Second Battle of the Odon

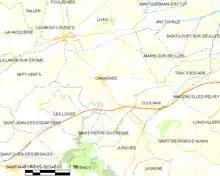

The 107th RAC had no losses and recovered a tank lost in the previous attack. A smoke barrage enabled the raid to be made in daylight down the forward slope, which prevented many casualties. The 49th Division occupied Vendes on 19 July but patrols from the 177th Infantry Brigade, in the 59th Division area found Noyers still occupied. An attack was cancelled by the XII Corps commander at noon in favour of vigorous patrolling over the corps front. On 2 August, the 107th RAC raided Esquay again as the area beyond Bougy was raided by troops and the 147th RAC and the area near Maltot was raided by the 153rd RAC. Until 5 August, casualties were suffered and were knocked out, about half being written off and the rest repaired.